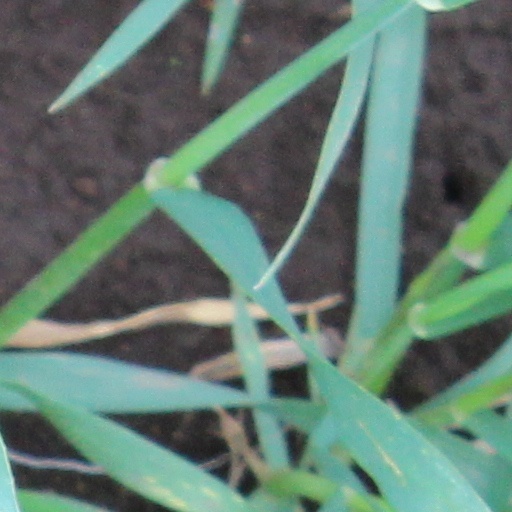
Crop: wheat